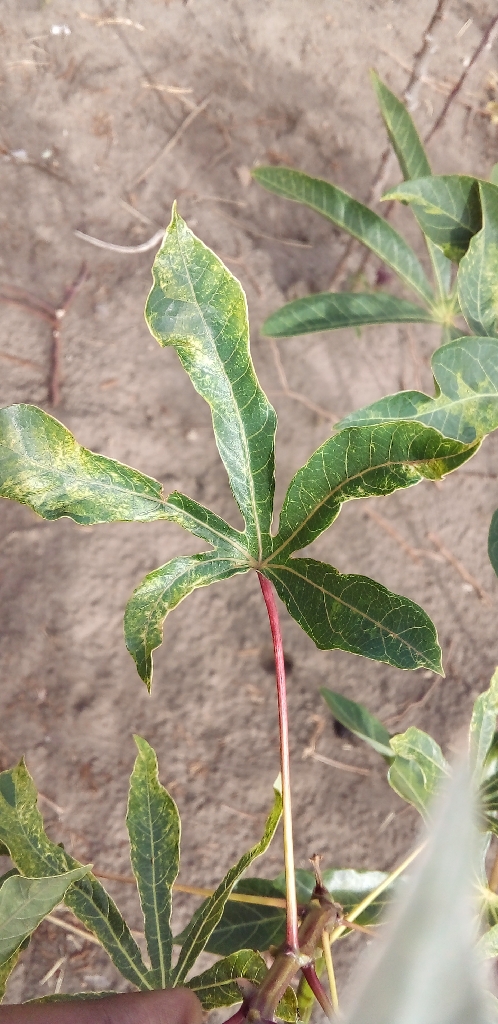
Label: cassava mosaic disease (cmd)